Juju Stories

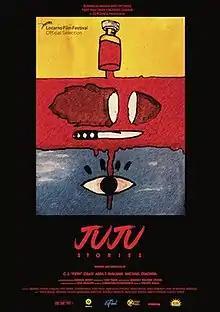
First film poster

Juju Stories is a three-part anthology film exploring juju (magical) stories rooted in Nigerian folklore and urban legend, written and directed by C.J. Obasi, Abba Makama and Michael Omonua. The film features three stories: "Love Potion" by Omonua, "Yam" by Makama, and "Suffer the Witch" by Obasi. It was released theatrically in Nigeria on 21 January 2022.